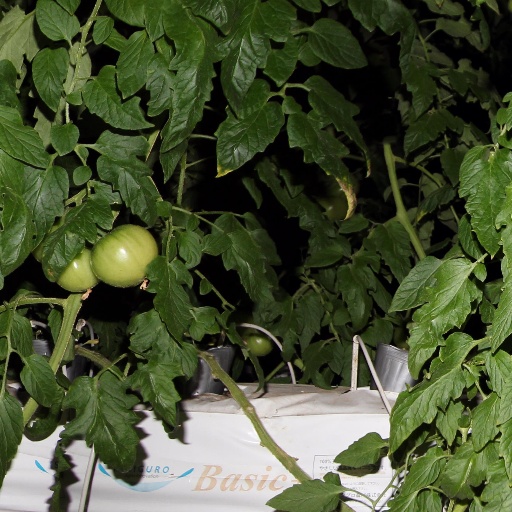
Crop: tomato